Malayan Bank Chambers

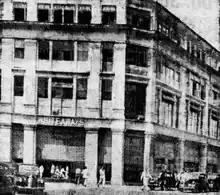
The building in 1951

Malayan Bank Chambers, also known as Maybank Chambers and originally known as the Whiteaway Laidlaw Building or the Whiteaway Laidlaw & Co Building, was a building on Battery Road in Singapore.